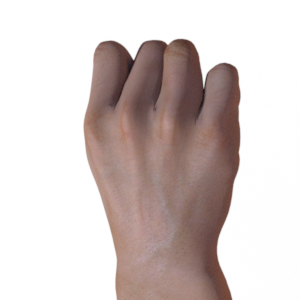
Label: rock